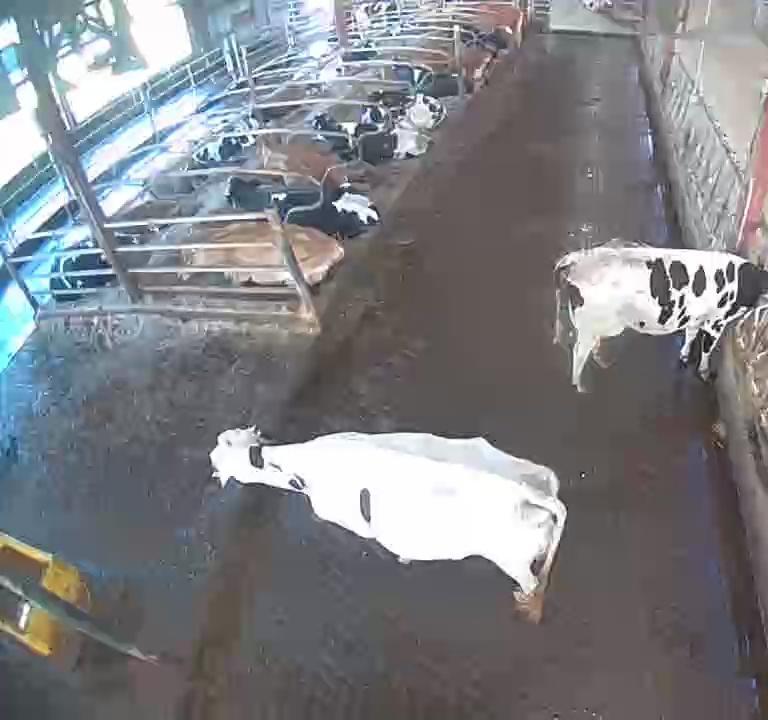
Number of cows: 11